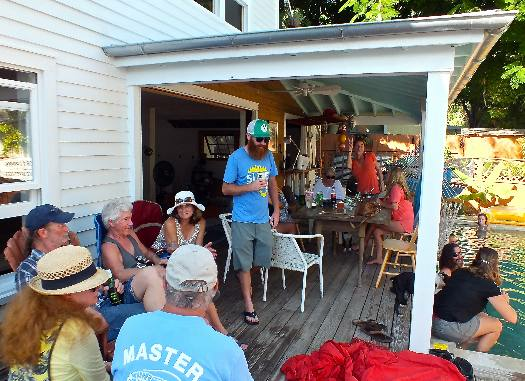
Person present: Yes